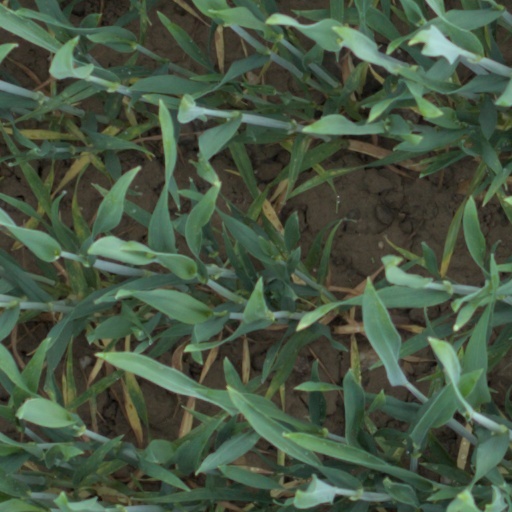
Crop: wheat